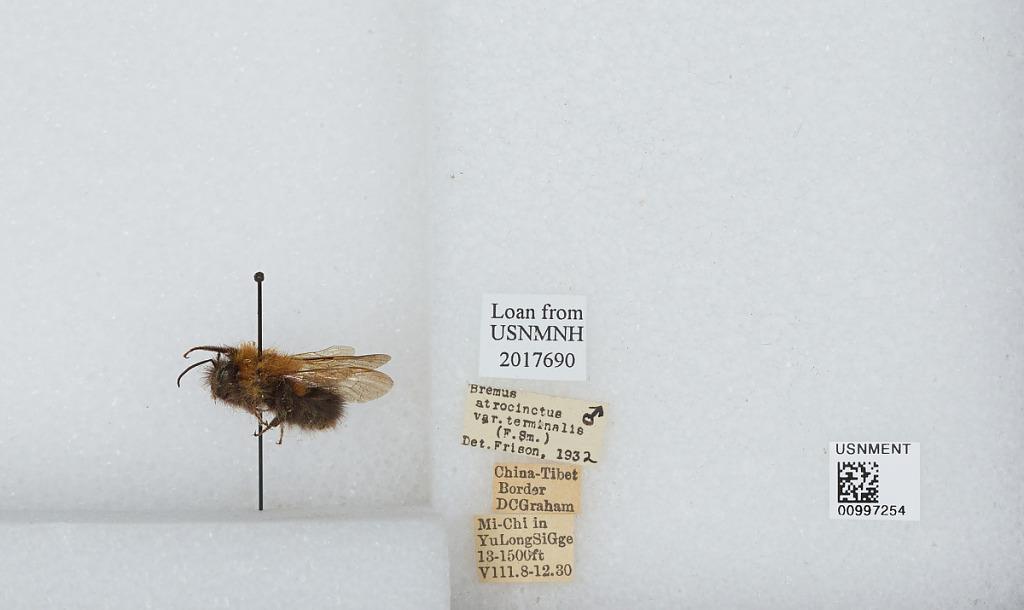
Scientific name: Bombus (Festivobombus) festivus Smith
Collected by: D. Graham
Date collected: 1930-8-8
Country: China
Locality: Mi-Chi in Yu Long Si Gge
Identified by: Frison